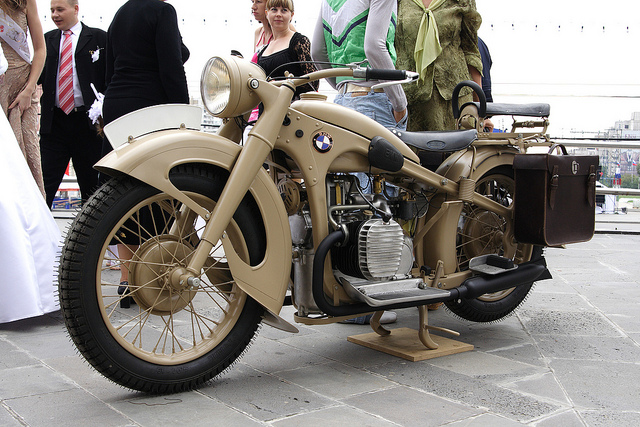
user: Given an image and a question. Answer the question in a short answer. Question: What candy resembles the man's tie? Short Answer:
assistant: candy cane